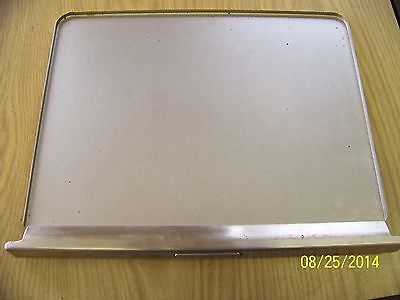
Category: toaster